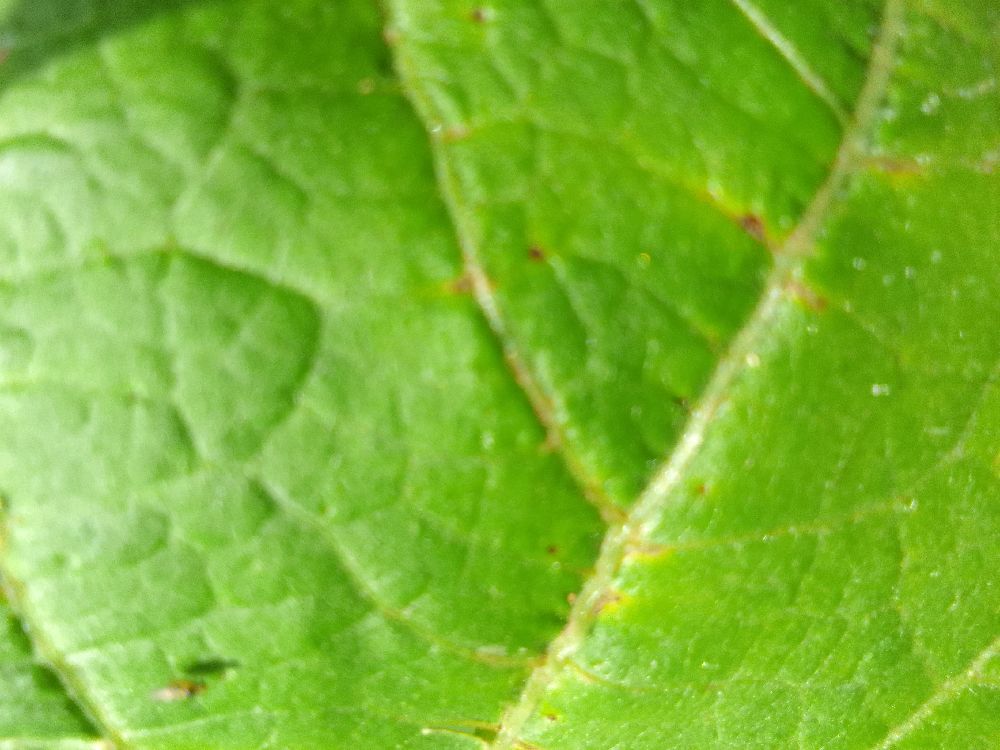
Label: healthy